Describe the emotion expressed in this image:  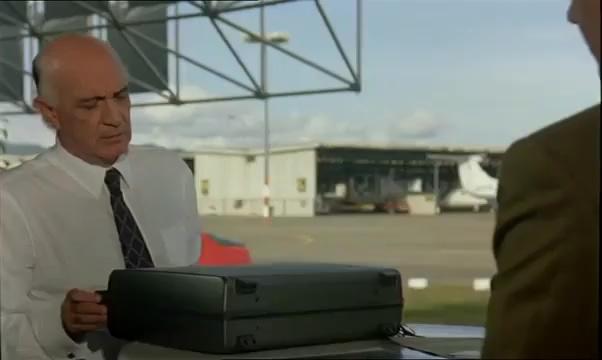
This person displays Fear, valence and arousal with low intensity.